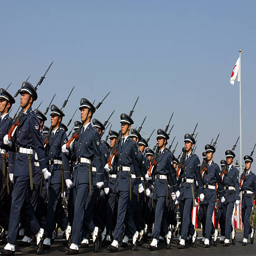
members of the march during 50th anniversary parade .